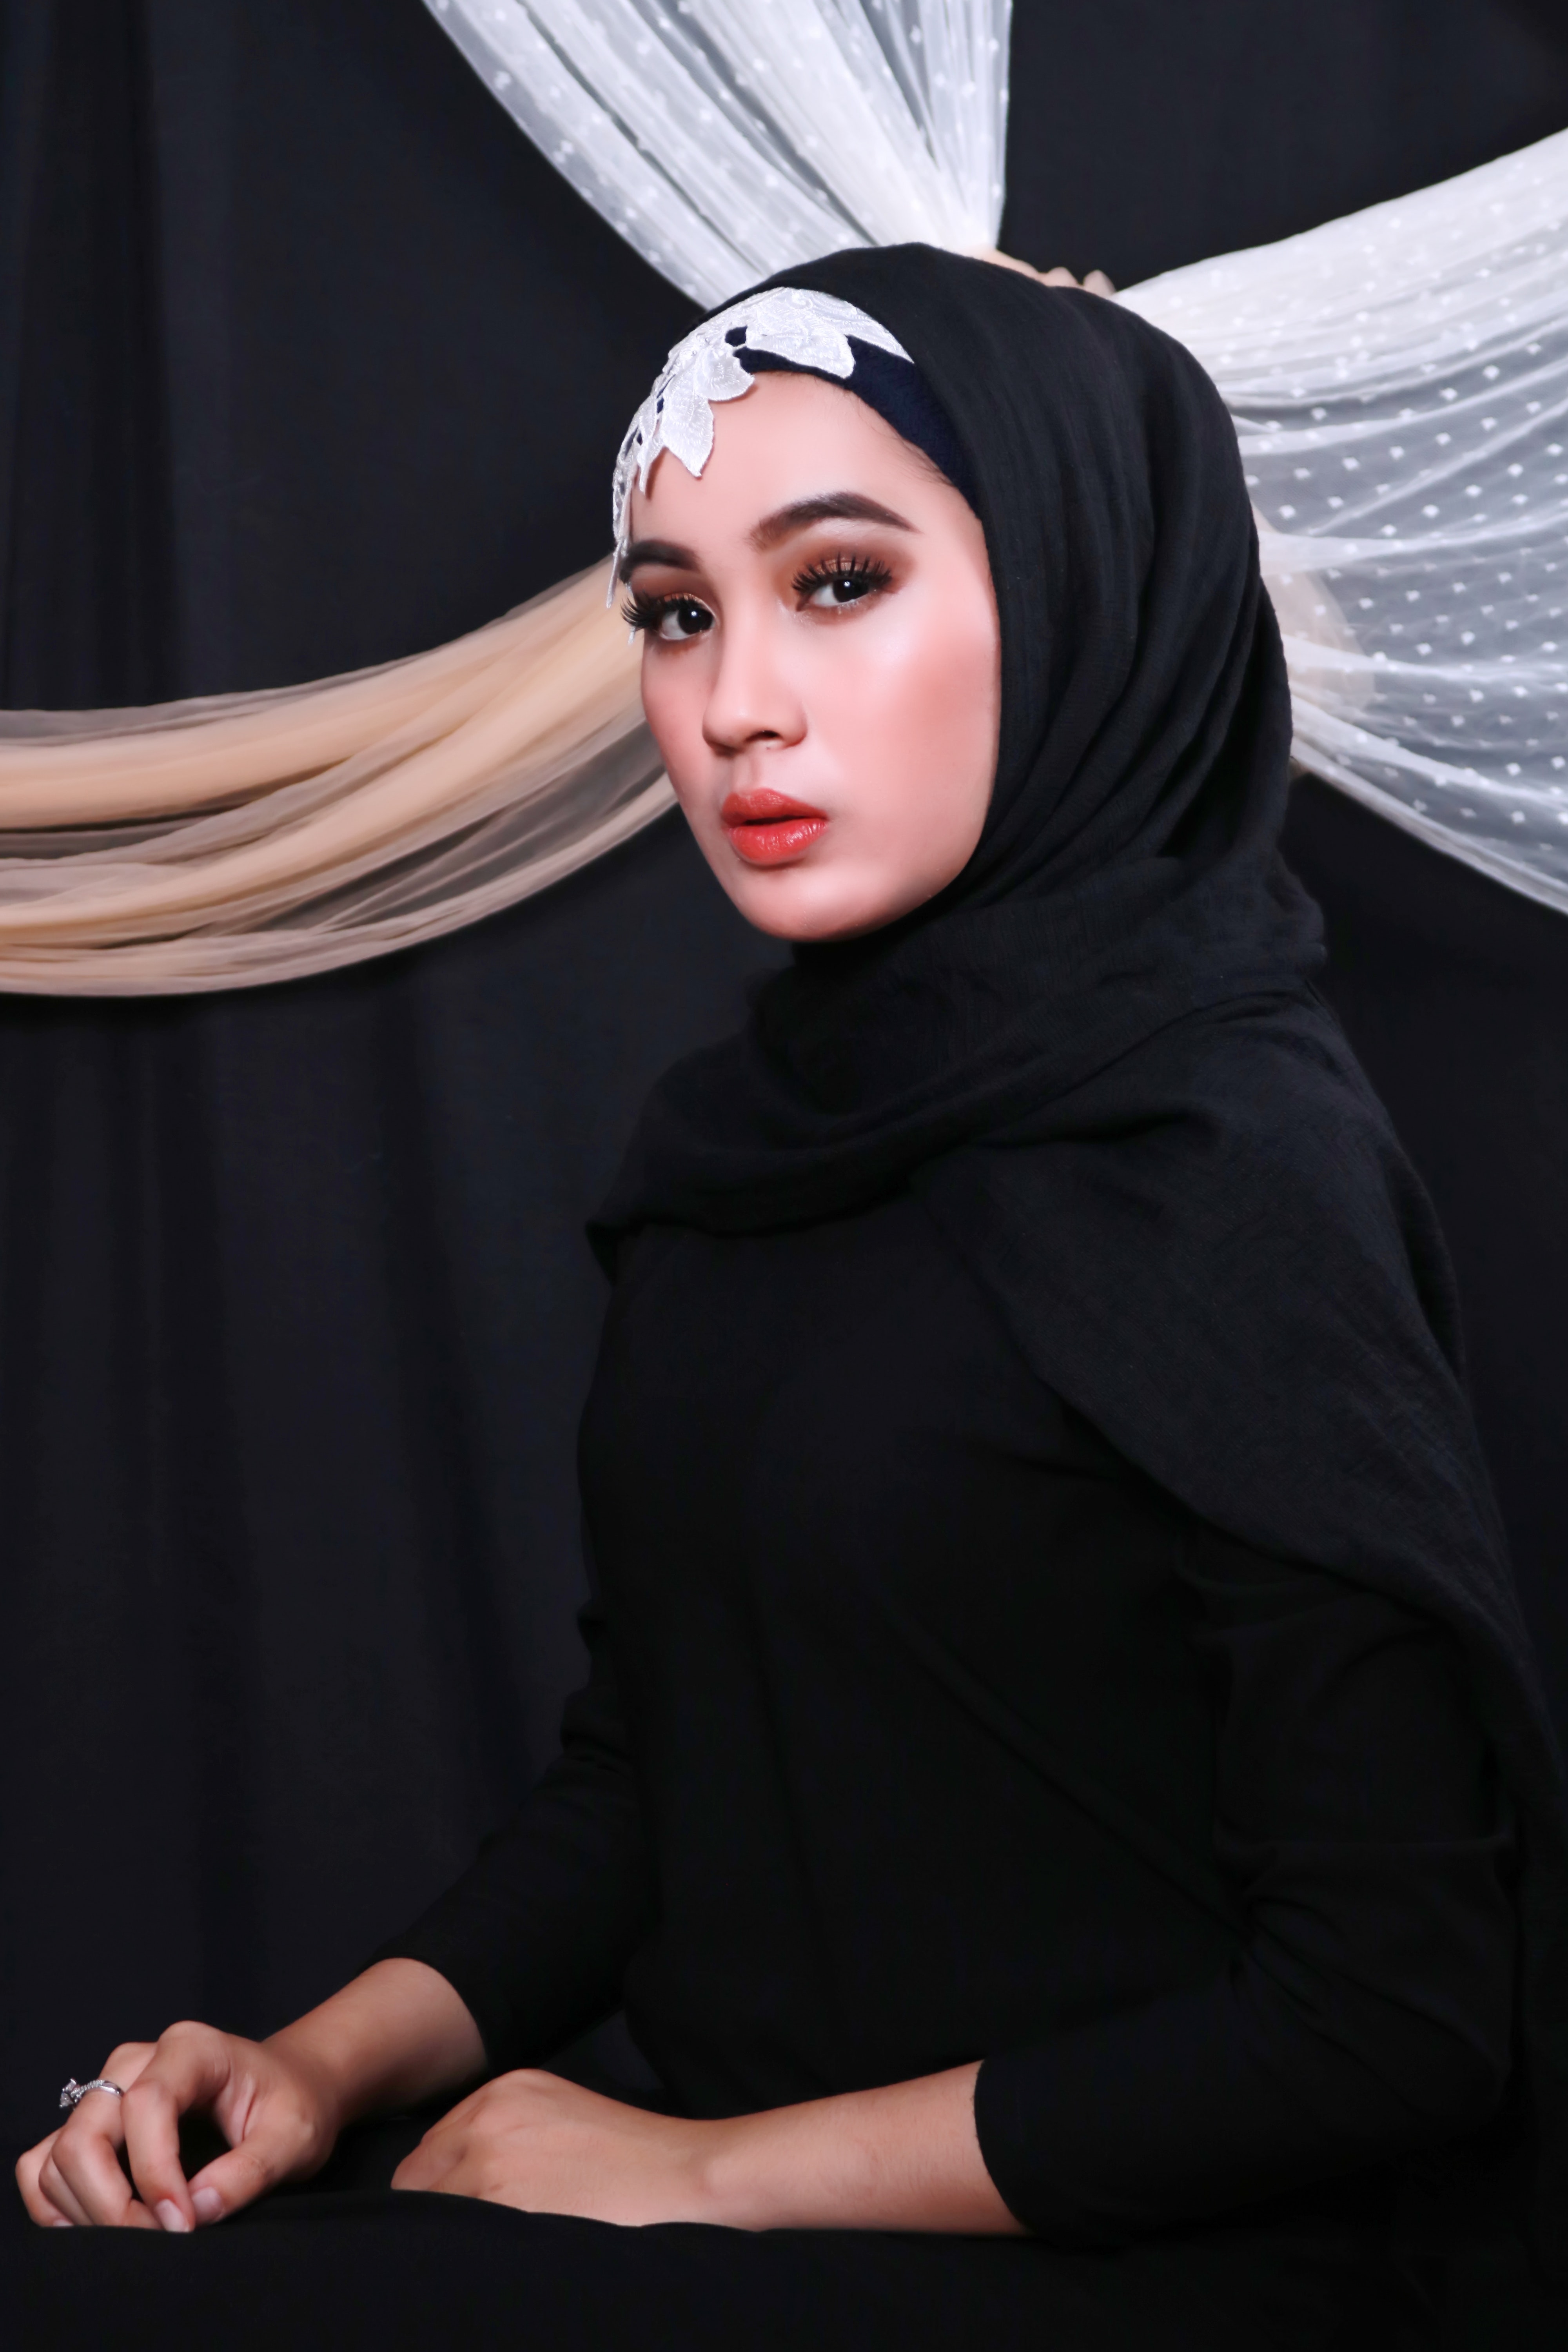
beauty, turban, lip, headgear, abaya, photography, photo shoot, smile, model, black hair